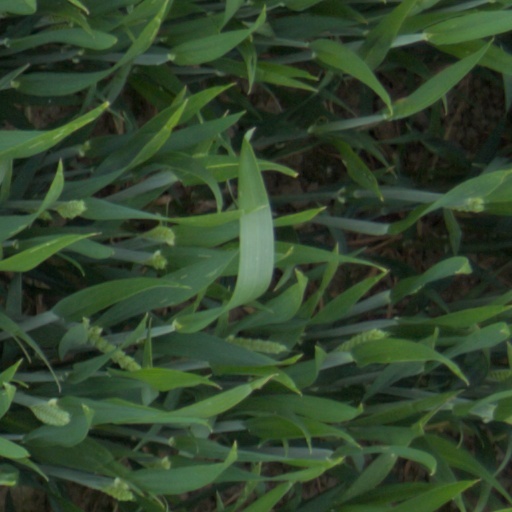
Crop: wheat